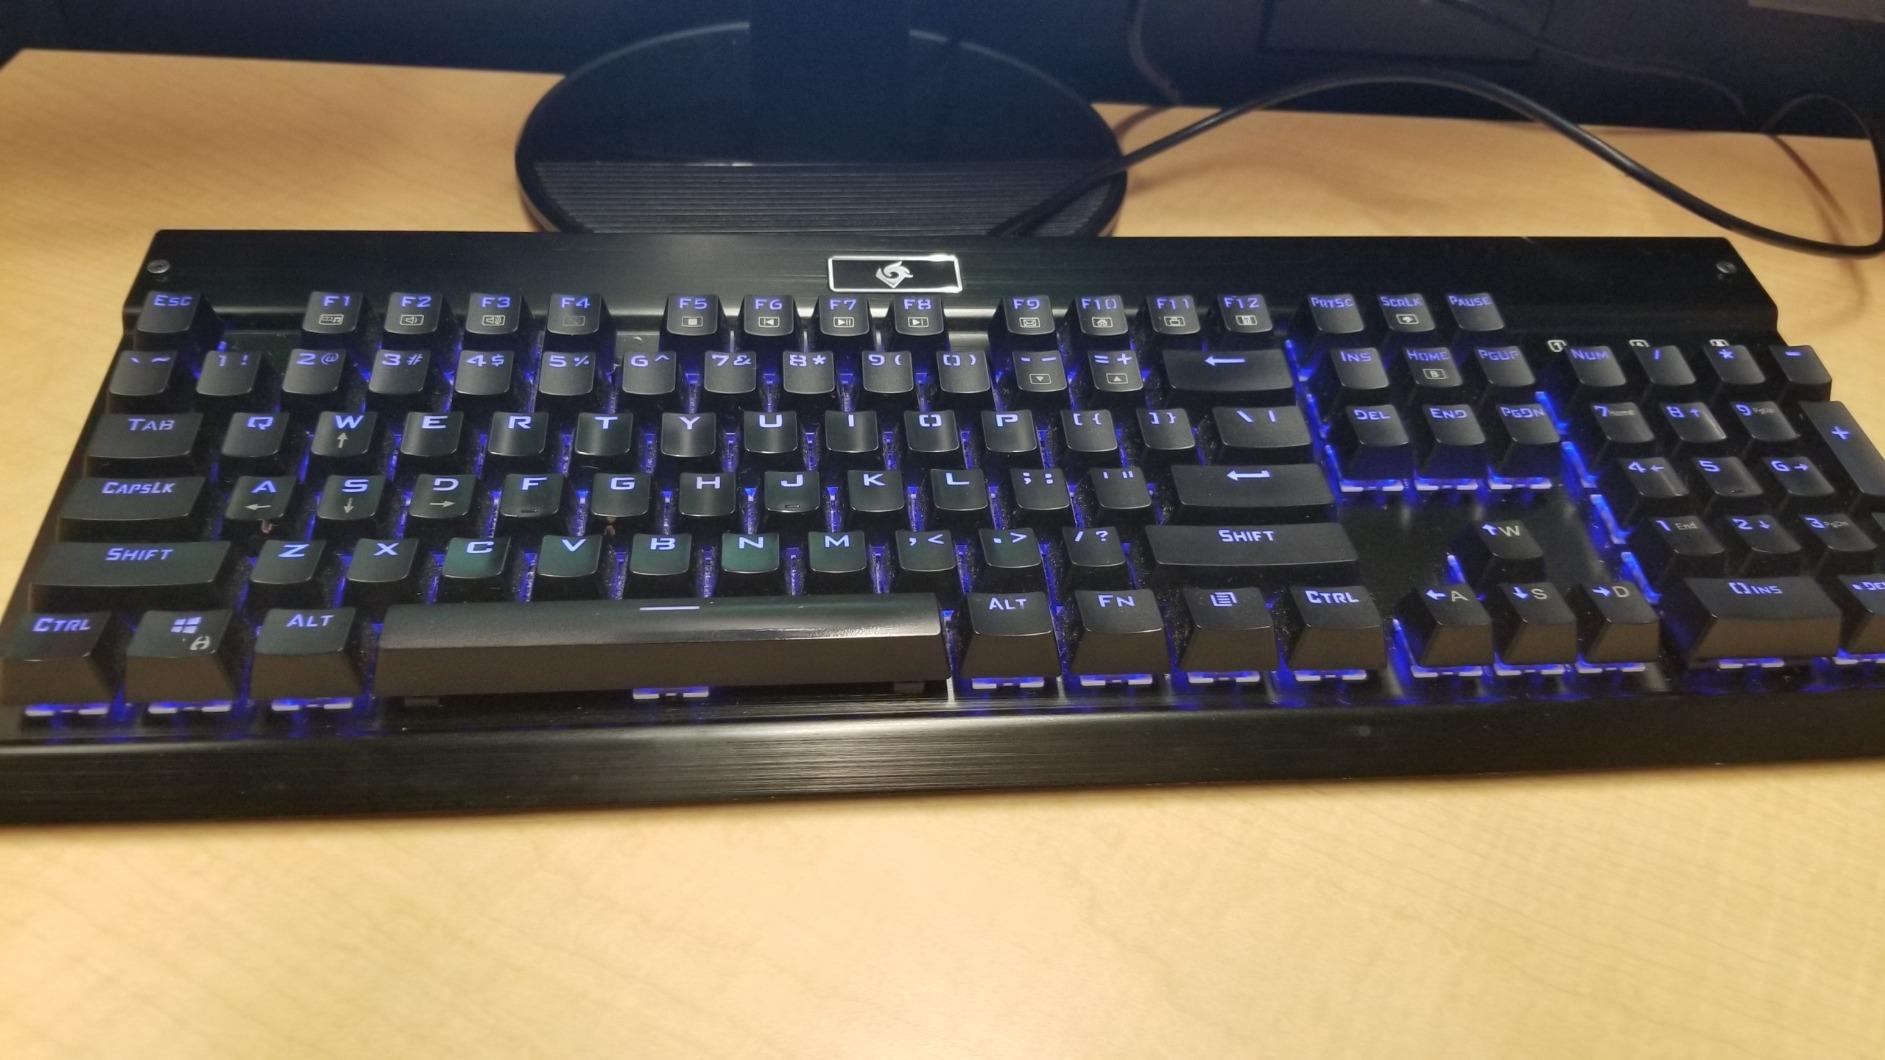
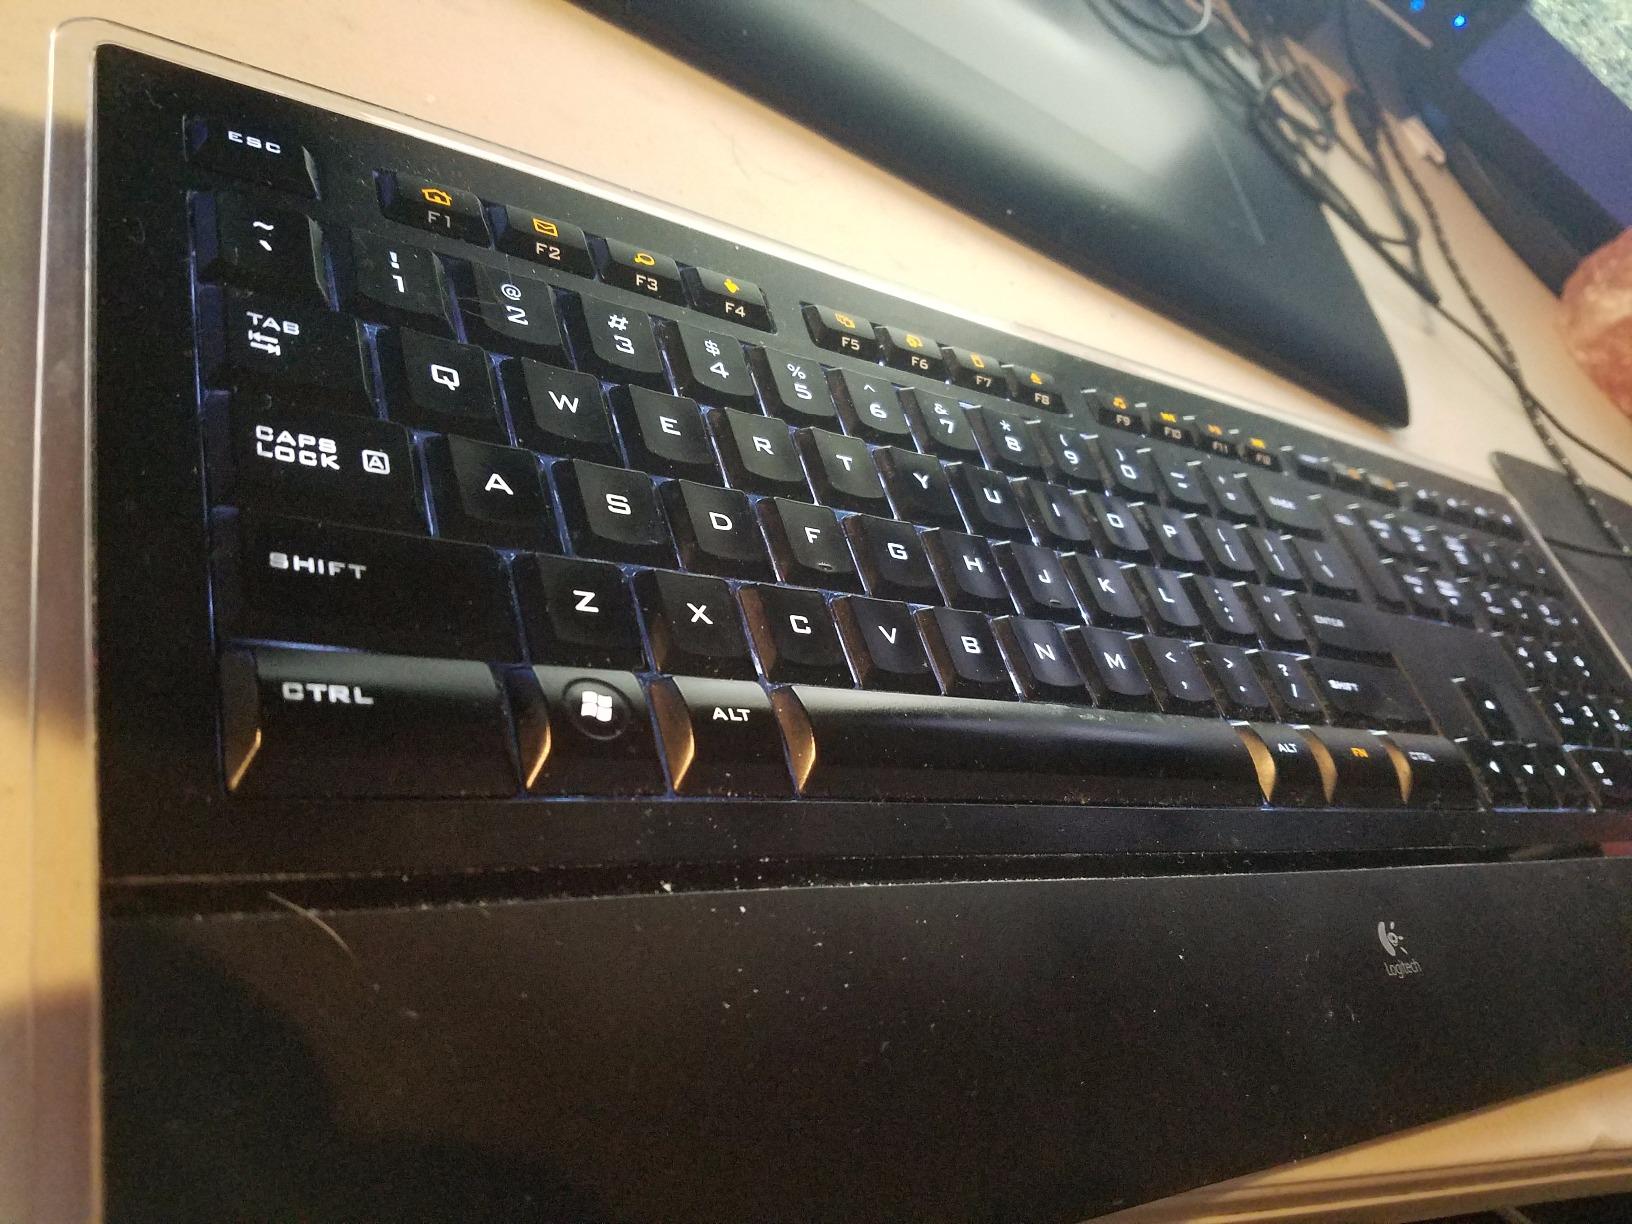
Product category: keyboard
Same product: no